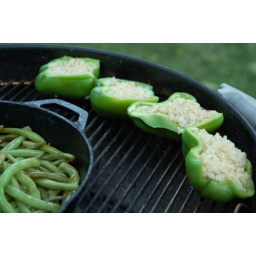
Fun on the grill: rice cooked in chicken broth housed in green peppers; also sauteeing green beans on cast-iron skillet.